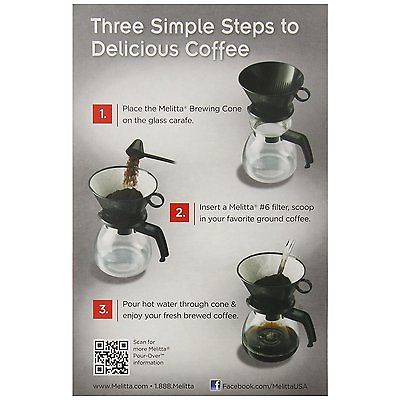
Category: coffee maker